Tyrrells (crisps)

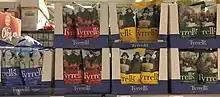
Shelf with four varieties of Tyrrells potato crisps in a supermarket in Germany (2023)

Tyrrells Potato Crisps Ltd (trading as Tyrrells) is a British manufacturer of potato crisps owned by KP Snacks.